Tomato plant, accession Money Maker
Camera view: horizontal (90 deg, fisheye); turntable rotation: 90 degrees
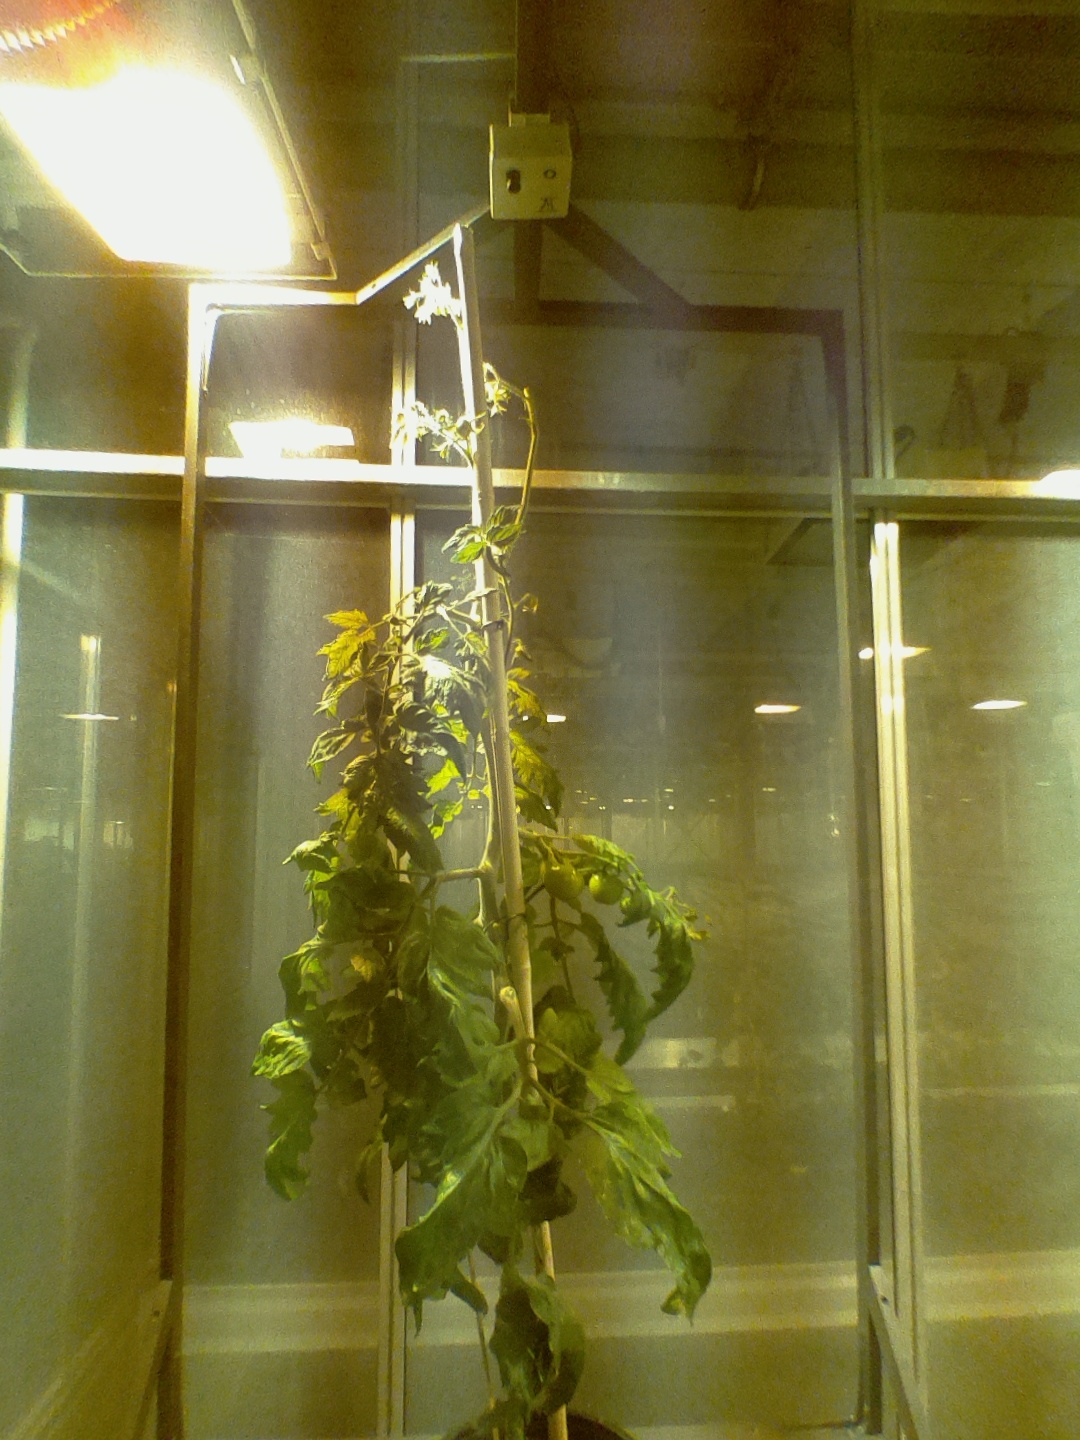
BBCH growth stage 76: 60%-70% of final fruit size